Preemraff Gothenburg

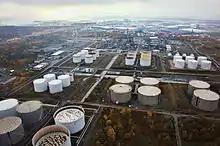
Aerial photo of Preemraff in Gothenburg 2013

Preemraff Göteborg is an oil refinery in the Swedish city of Gothenburg. Preem is the largest supplier of petroleum products in Sweden and its two refineries, Preemraff Göteborg in Gothenburg and Preemraff Lysekil in Lysekil represent 80% of Sweden's refining capacity. The Gothenburg refinery is certified according to ISO 14001. The facility produces liquefied petroleum gas, gasoline, diesel and heating oil for both the Swedish and foreign markets.